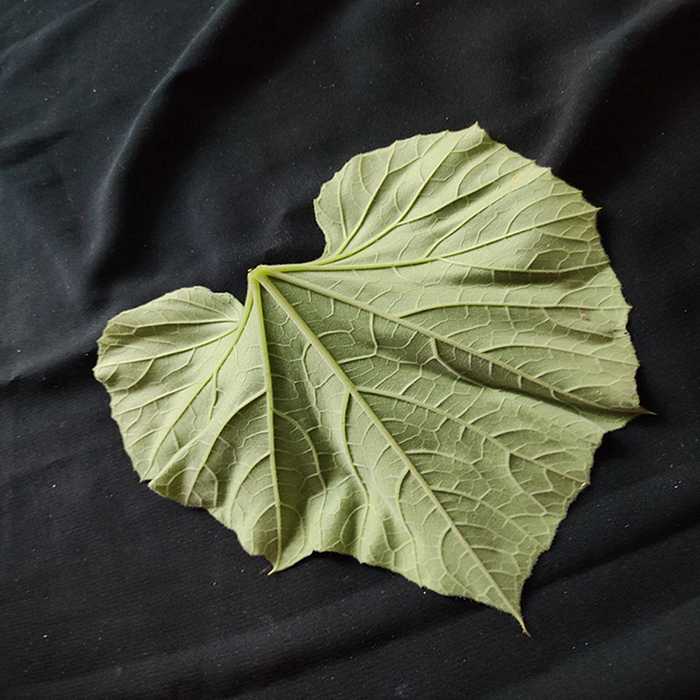
Plant: Bottle gourd
Label: Fresh leaf